Kenneth Plume

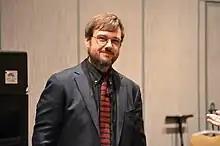
Plume at DragonCon 2014 in Atlanta

Kenneth "Plumey" Plume (born July 10, 1977) is an American author, broadcaster, film producer and owner of Fred Entertainment.